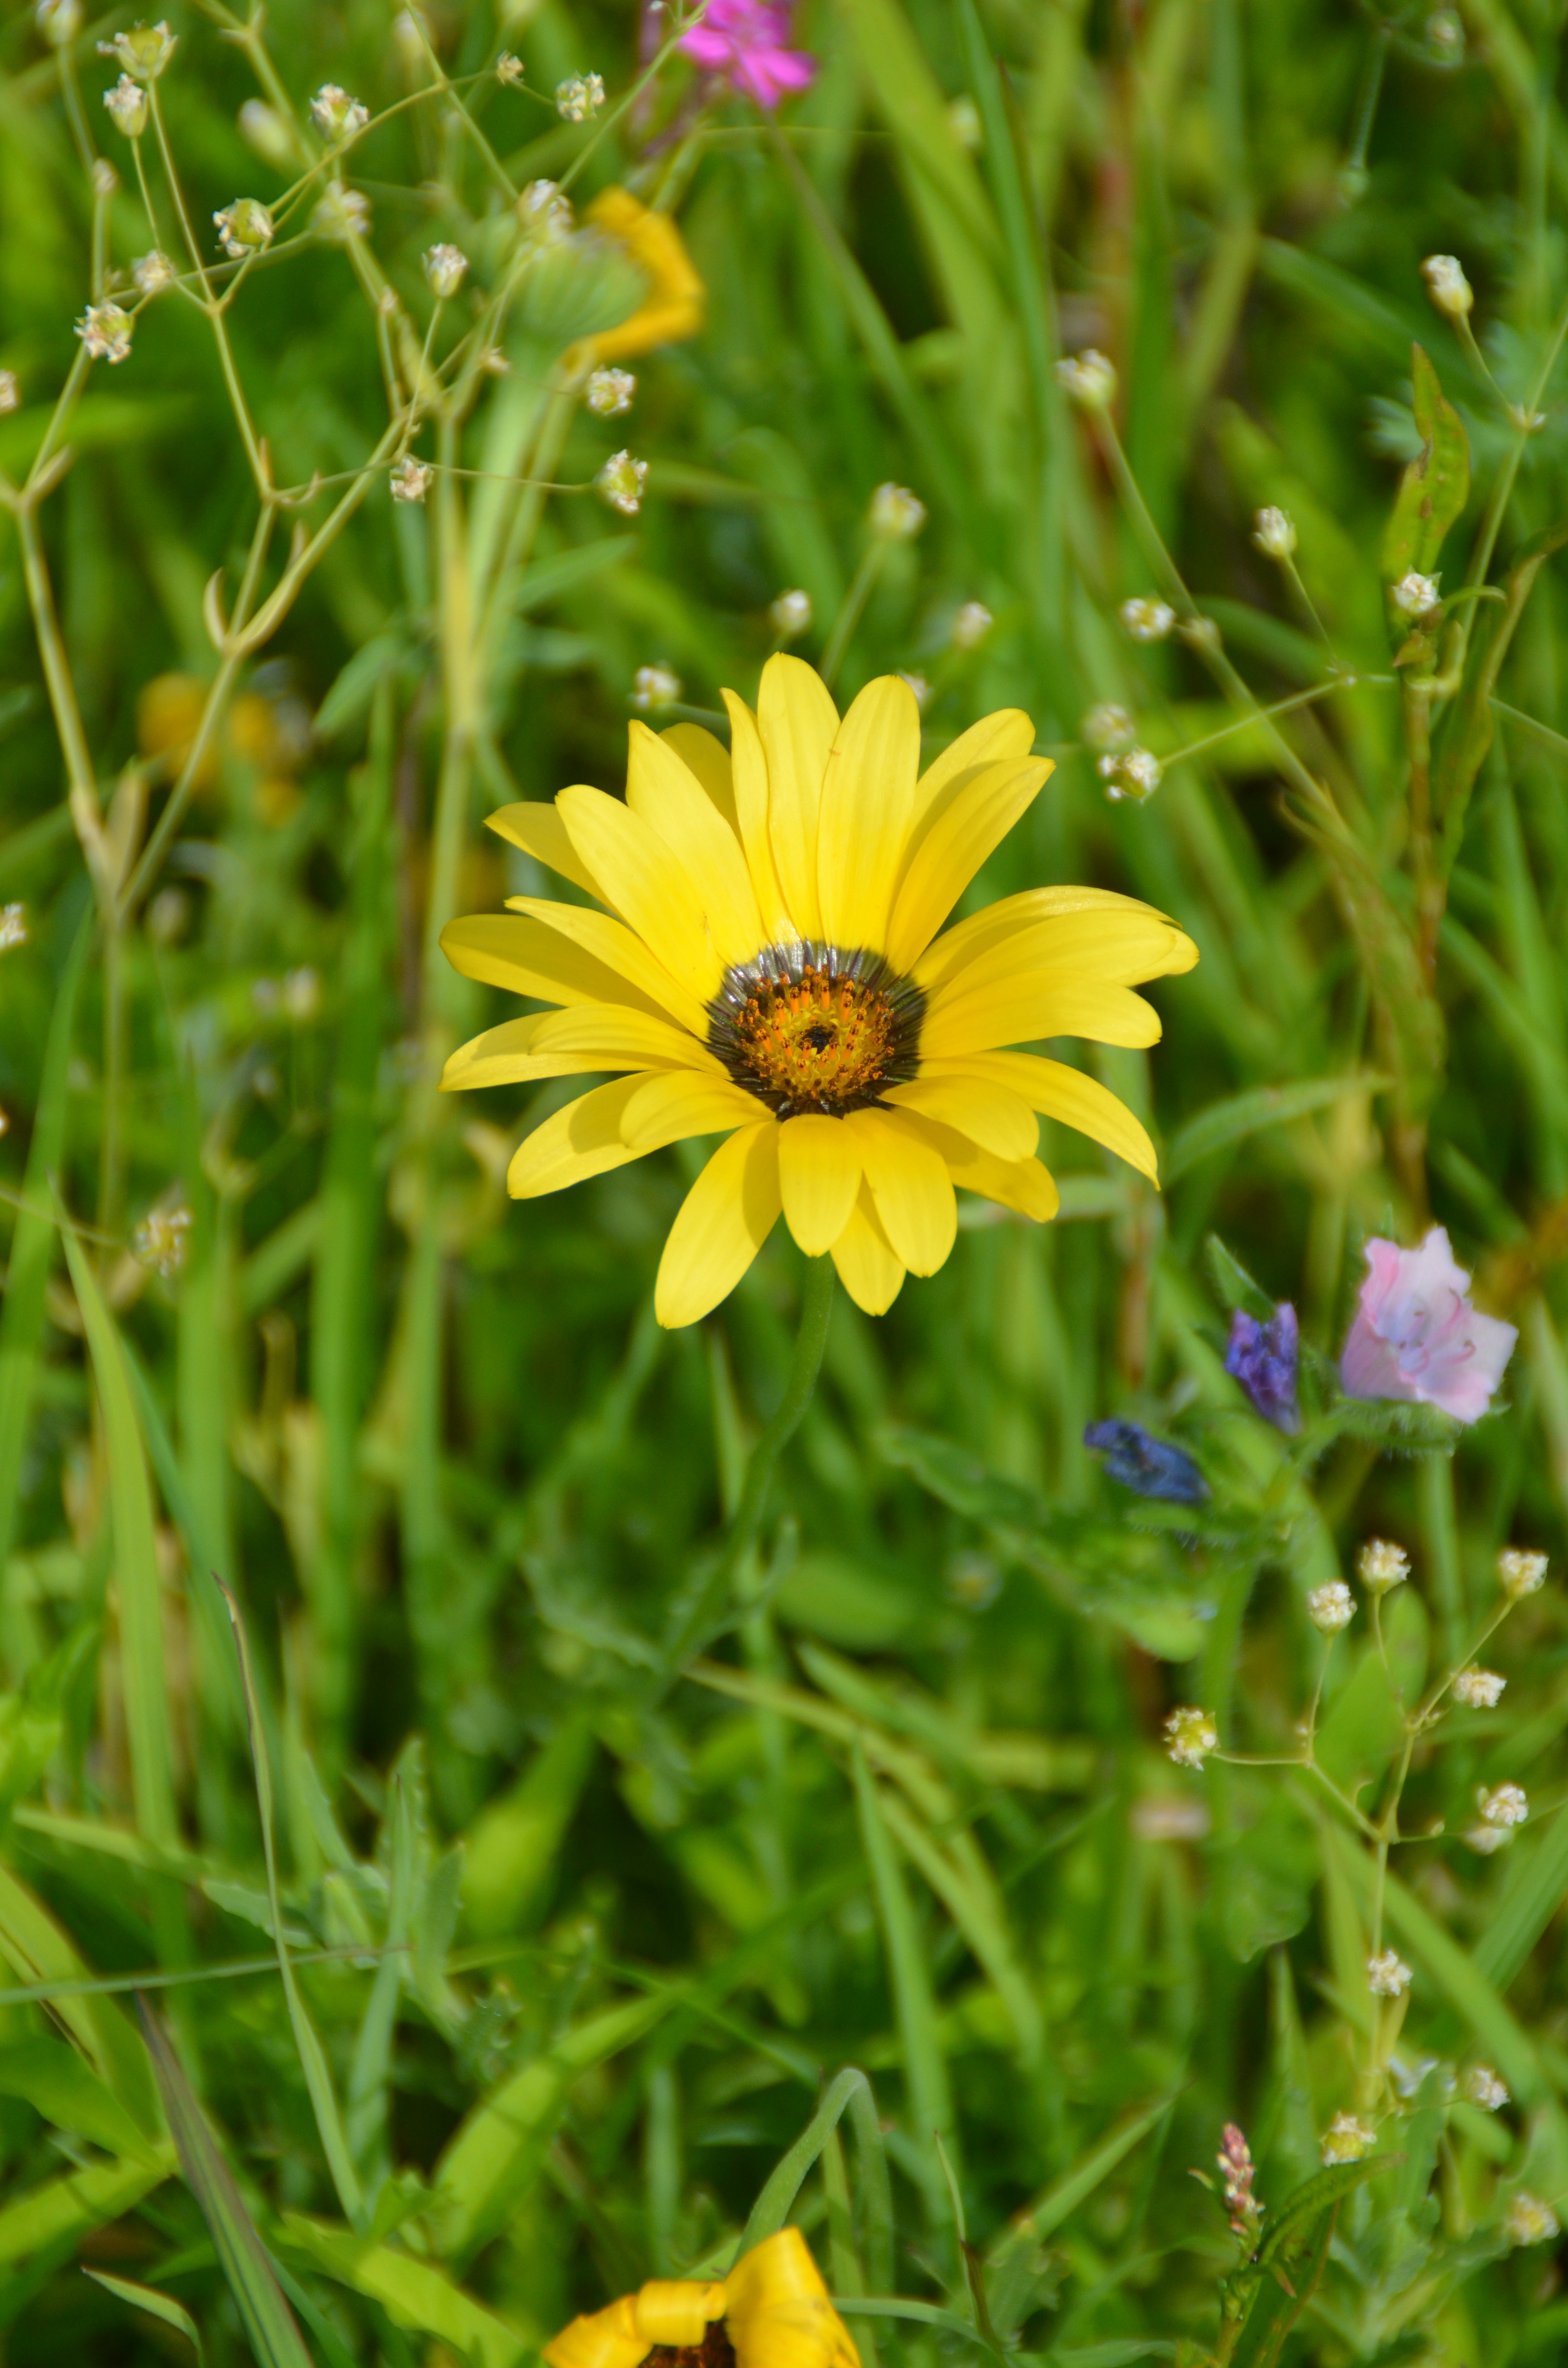
nature, grass, plant, field, meadow, prairie, flower, herb, botany, yellow, flora, wildflower, flowers, nectar, macro photography, flowering plant, daisy family, land plant, chamaemelum nobile